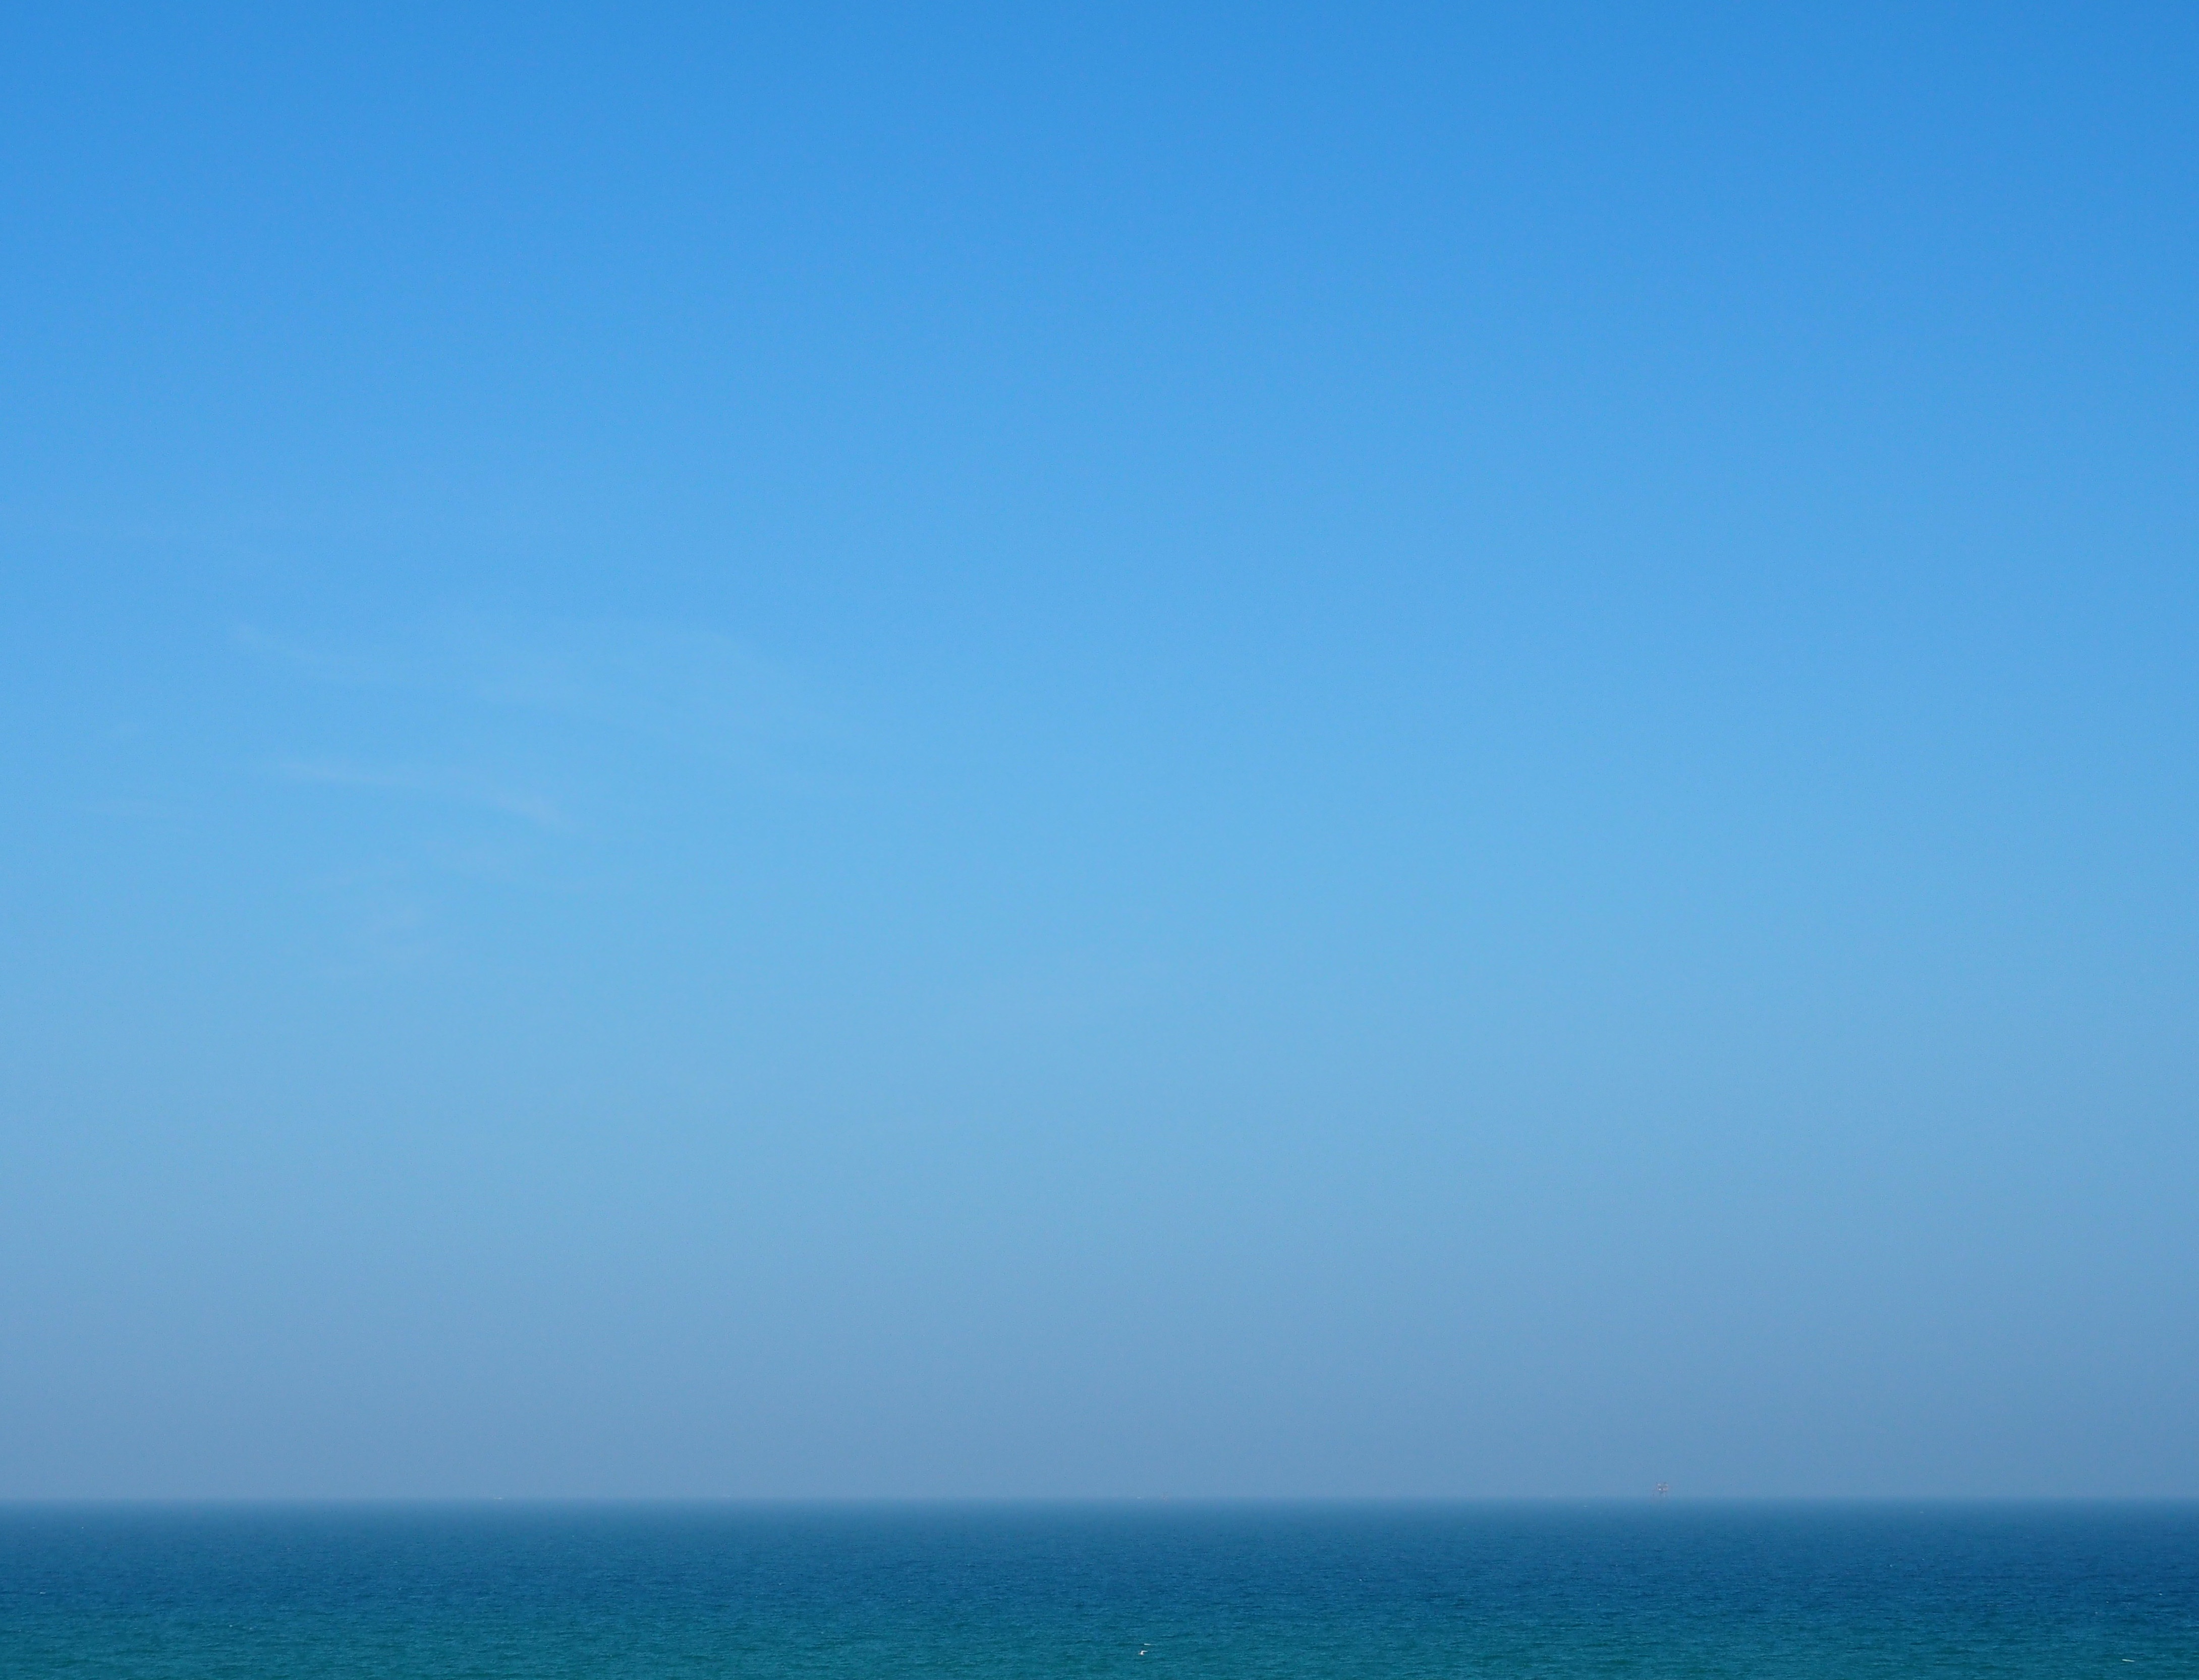
beach, sea, coast, ocean, horizon, sky, wave, bay, blue, body of water, ecosystem, cape